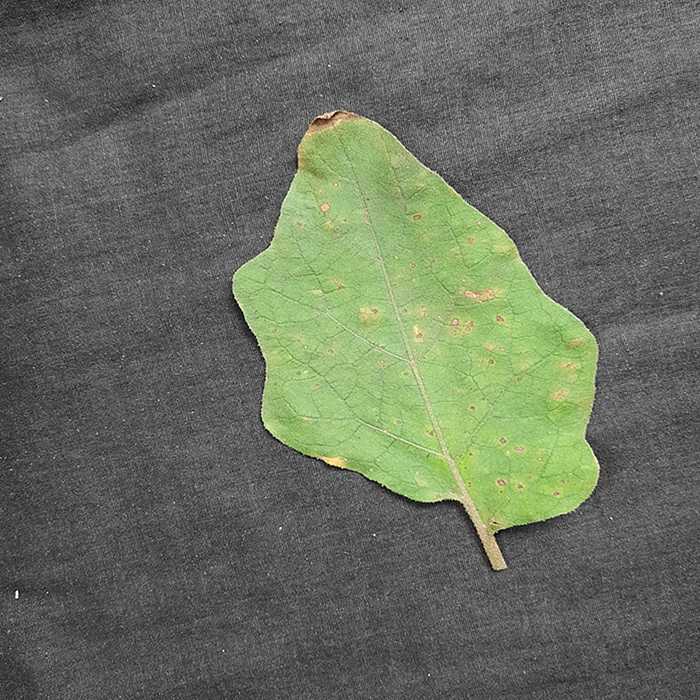
Plant: Eggplant
Label: Eggplant Cercopora leaf spot